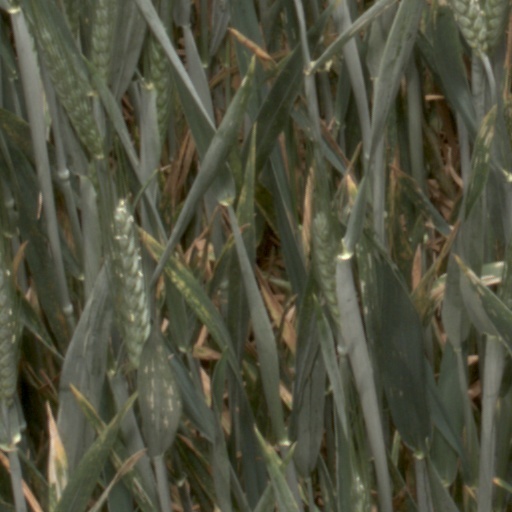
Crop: wheat